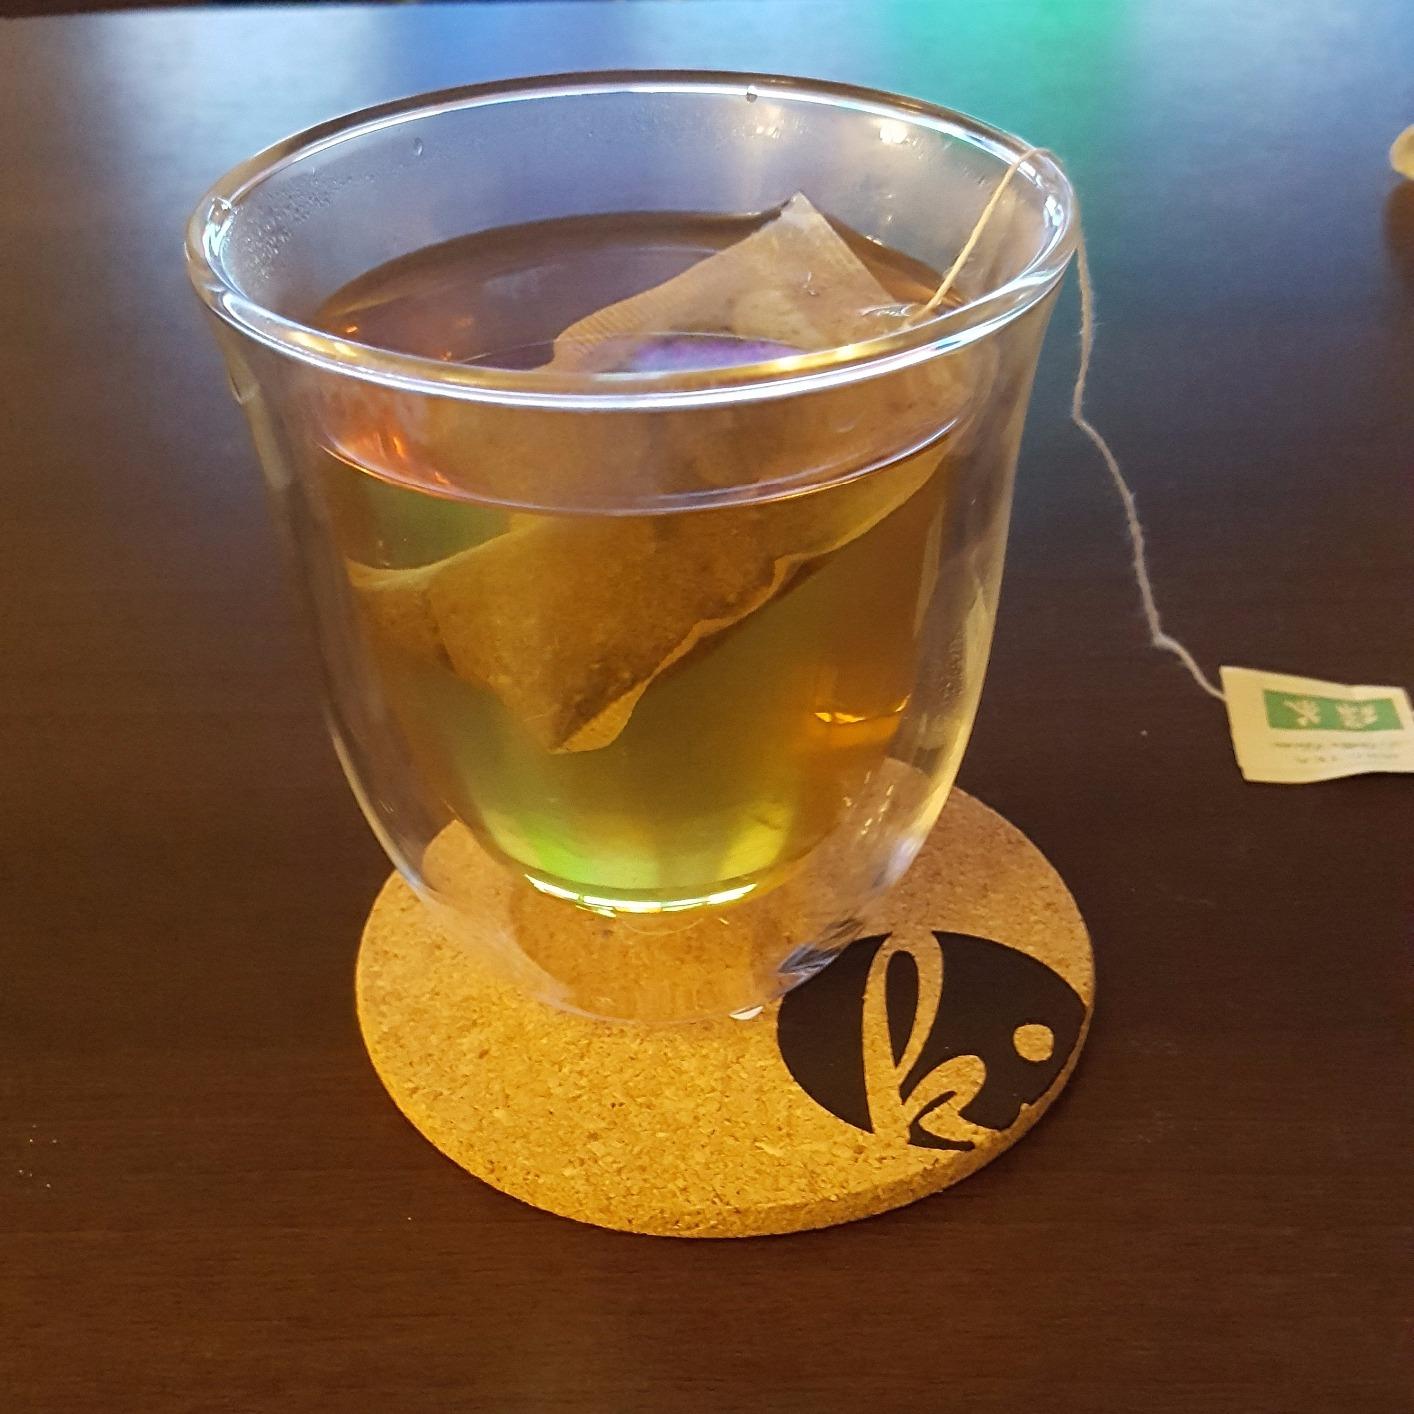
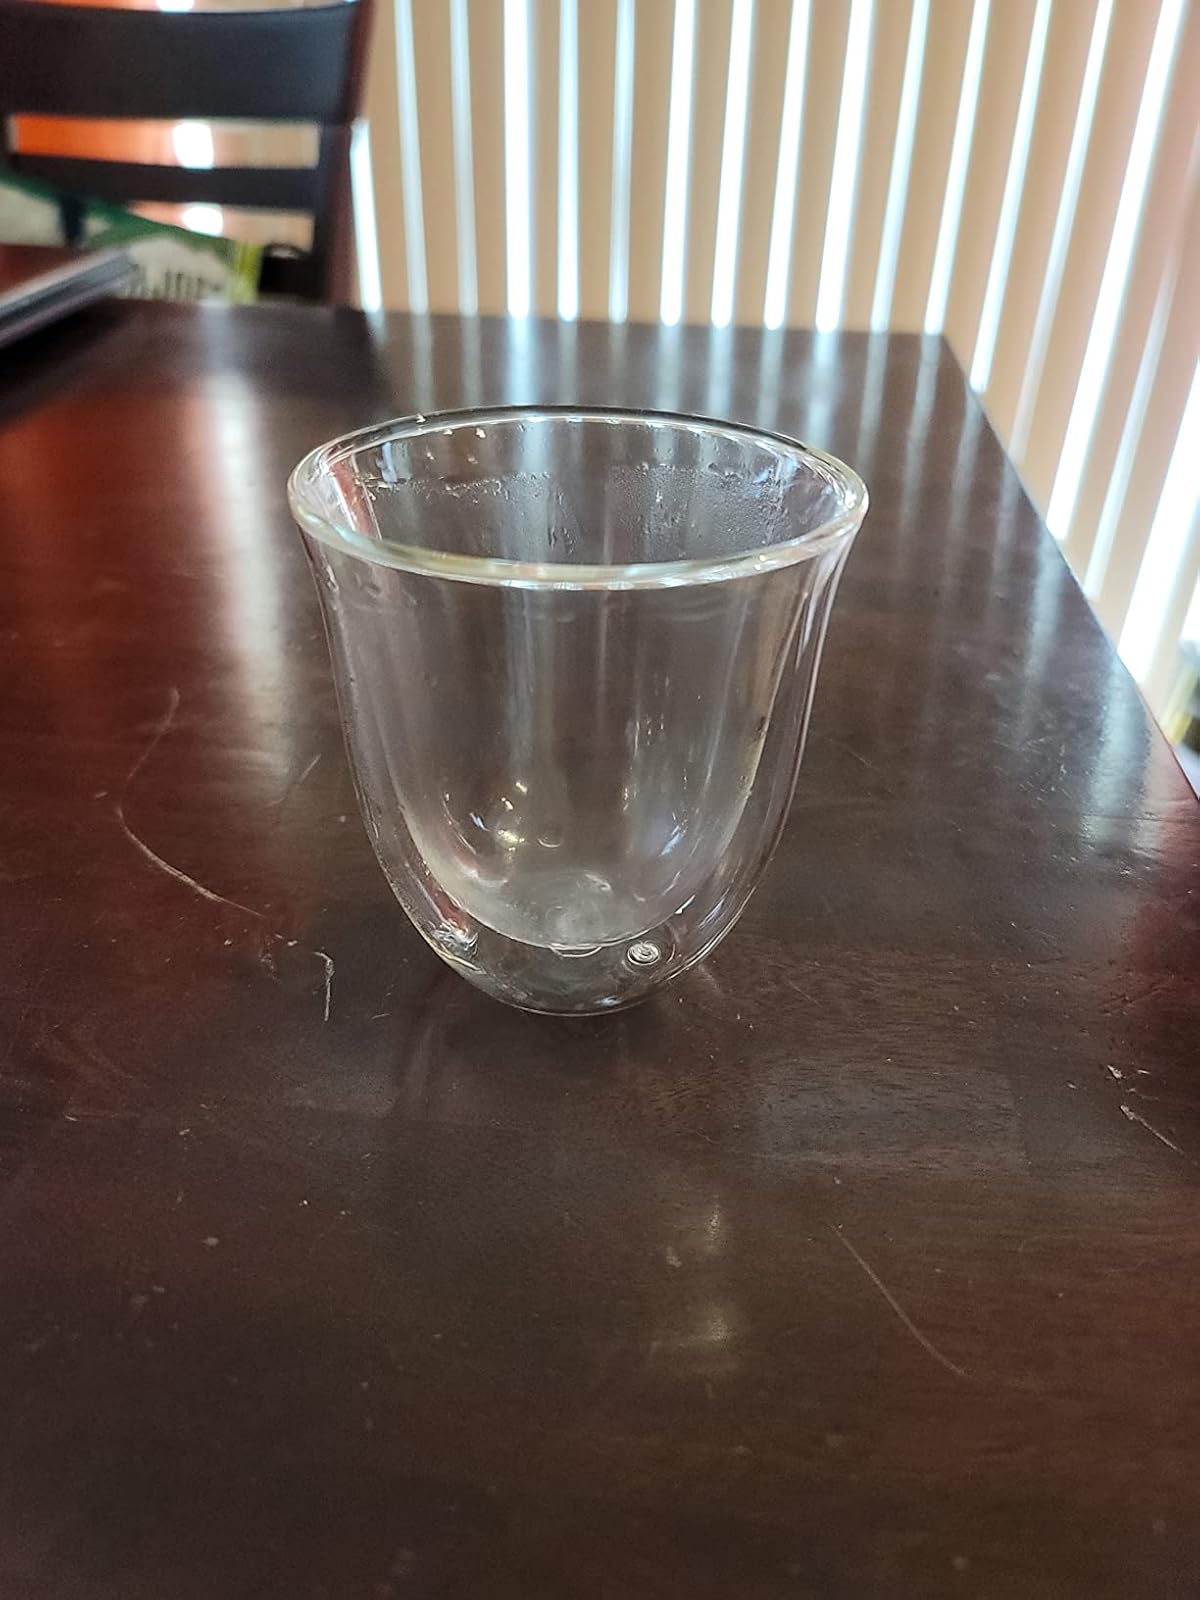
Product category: items_mug
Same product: yes